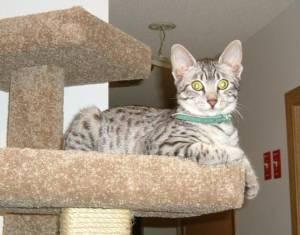
Egyptian Mau